2018 Tour de France

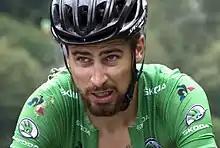
Peter Sagan "(pictured on stage seventeen)" was the pre-race favourite for the points classification.

The sprinters considered favourites for the points classification and wins on the flat or hilly bunch sprint finishes were Peter Sagan, Michael Matthews, Fernando Gaviria, Marcel Kittel, Mark Cavendish, Dylan Groenewegen, Arnaud Démare and André Greipel. Others expected to contend for sprint finishes included Greg Van Avermaet, Alexander Kristoff, Sonny Colbrelli, Nacer Bouhanni and John Degenkolb. Triple reigning world road race champion Sagan had won the five previous points classifications of the Tour before his 2017 Tour disqualification after race officials judged that he caused Cavendish to crash. Sagan was again aiming to equal Erik Zabel's record of six points classifications. He was in good form during the season before the Tour, winning the one-day races Paris–Roubaix and Gent–Wevelgem, multiple top ten results one-day races and two points classifications in stage races. Matthews, who won the 2017 Tour's points classification, suffered an early season injury and his sole win for the season was at the Tour de Romandie. Kittel had won fourteen Tour stages, five in 2017, gained two wins so far in 2018, both at the Tirreno–Adriatico. Debutant Gaviria had been second to Kittel at before the latter moved to for the 2018 season. Gaviria amassed a total of seven wins so far in 2018, and additionally the points classification at the Tour of California. The 2011 points classification winner Cavendish's win at the Dubai Tour in February was his only of 2018 so far. Winner of the 2017 Tour's final stage Groenewegen had a total of nine victories for the season going into the Tour, with one coming at Paris–Nice. Démare, who led the points classification in the 2017 Tour, had gained two wins at Paris–Nice and the Tour de Suisse in 2018 before the Tour. Greipel, who turned 36 during the Tour, had taken six wins at stage races during 2018 before the Tour, as well as the points classification of the Tour of Belgium.